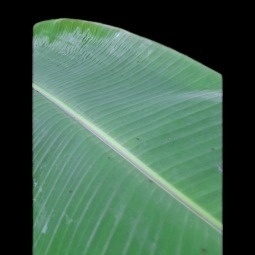
Label: Healthy